Impact of the COVID-19 pandemic on education

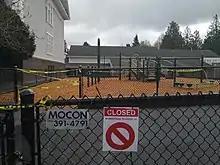
Playground at a Seattle elementary school is closed due to the epidemic on 25 March 2020.

The effect of school closure on academic achievement has been studied in the summer months. Many of the strategies used to prevent academic slump, such as attending summer school, visiting libraries, and/or participating in literacy-rich summer-based activities are not available during the pandemic. Reading every day to a child, an option available while staying at home, reduced the rate of loss by 42%.